Baltimore City College Knights

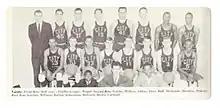
The 1963 MSA Conference championship team pose for a photo with then-head coach Jerry Phipps.

In 1919, City College principal Dr. Philip H. Edwards led the founding of the Maryland Scholastic Association (MSA), which remained in the league until 1993. During this period, the athletic department achieved success across multiple sports, establishing rivalries with other MSA founding members including area private schools Calvert Hall College, Park School of Baltimore and Mount Saint Joseph, and Baltimore Polytechnic Institute, the Knights' public school arch-rival. B.C.C. opposed the 1992 vote to withdraw from the MSA, citing the league's competitive integrity and tradition.